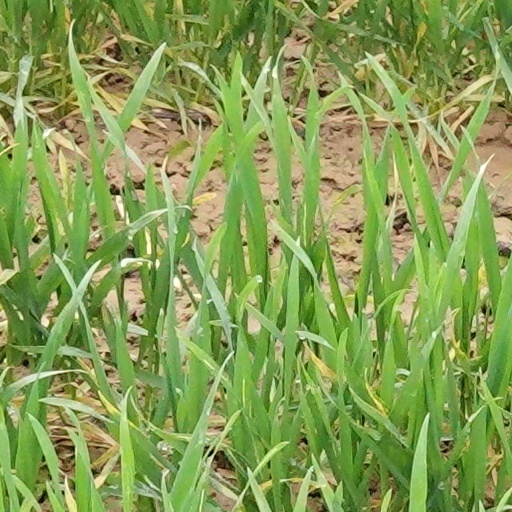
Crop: wheat